T. D. Ramakrishnan

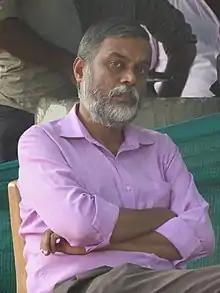
Ramakrishnan at Pedayangode in 2018

Thathamangalam Damodaran Ramakrishnan (born 1961) is an Indian novelist, translator, and retired Chief Controller in Southern Railway. He has authored two best-selling Malayalam novels: "Francis Itty Cora" and "Sugandhi Enna Andal Devanayaki". He is a recipient of the Kerala Sahitya Akademi Award and Vayalar Award.